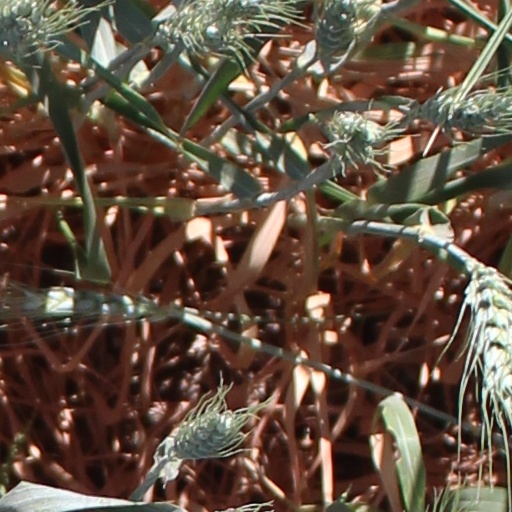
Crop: wheat